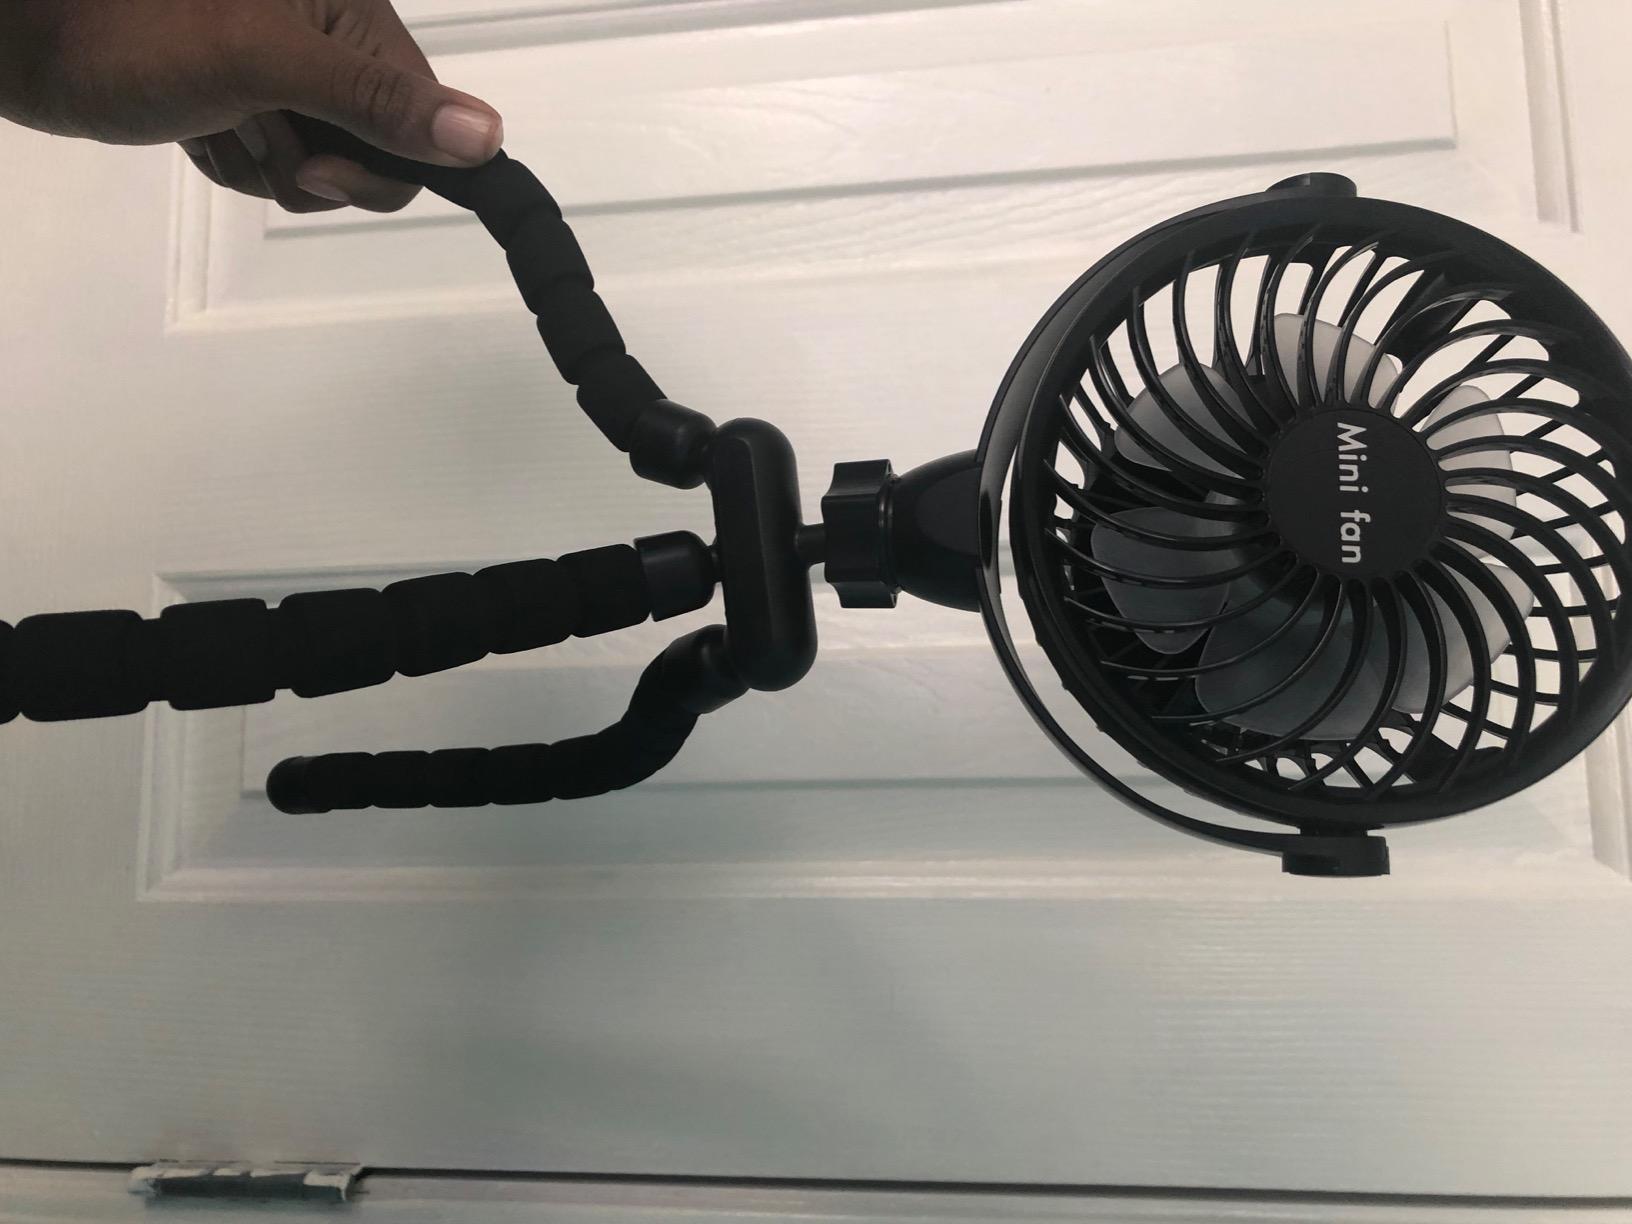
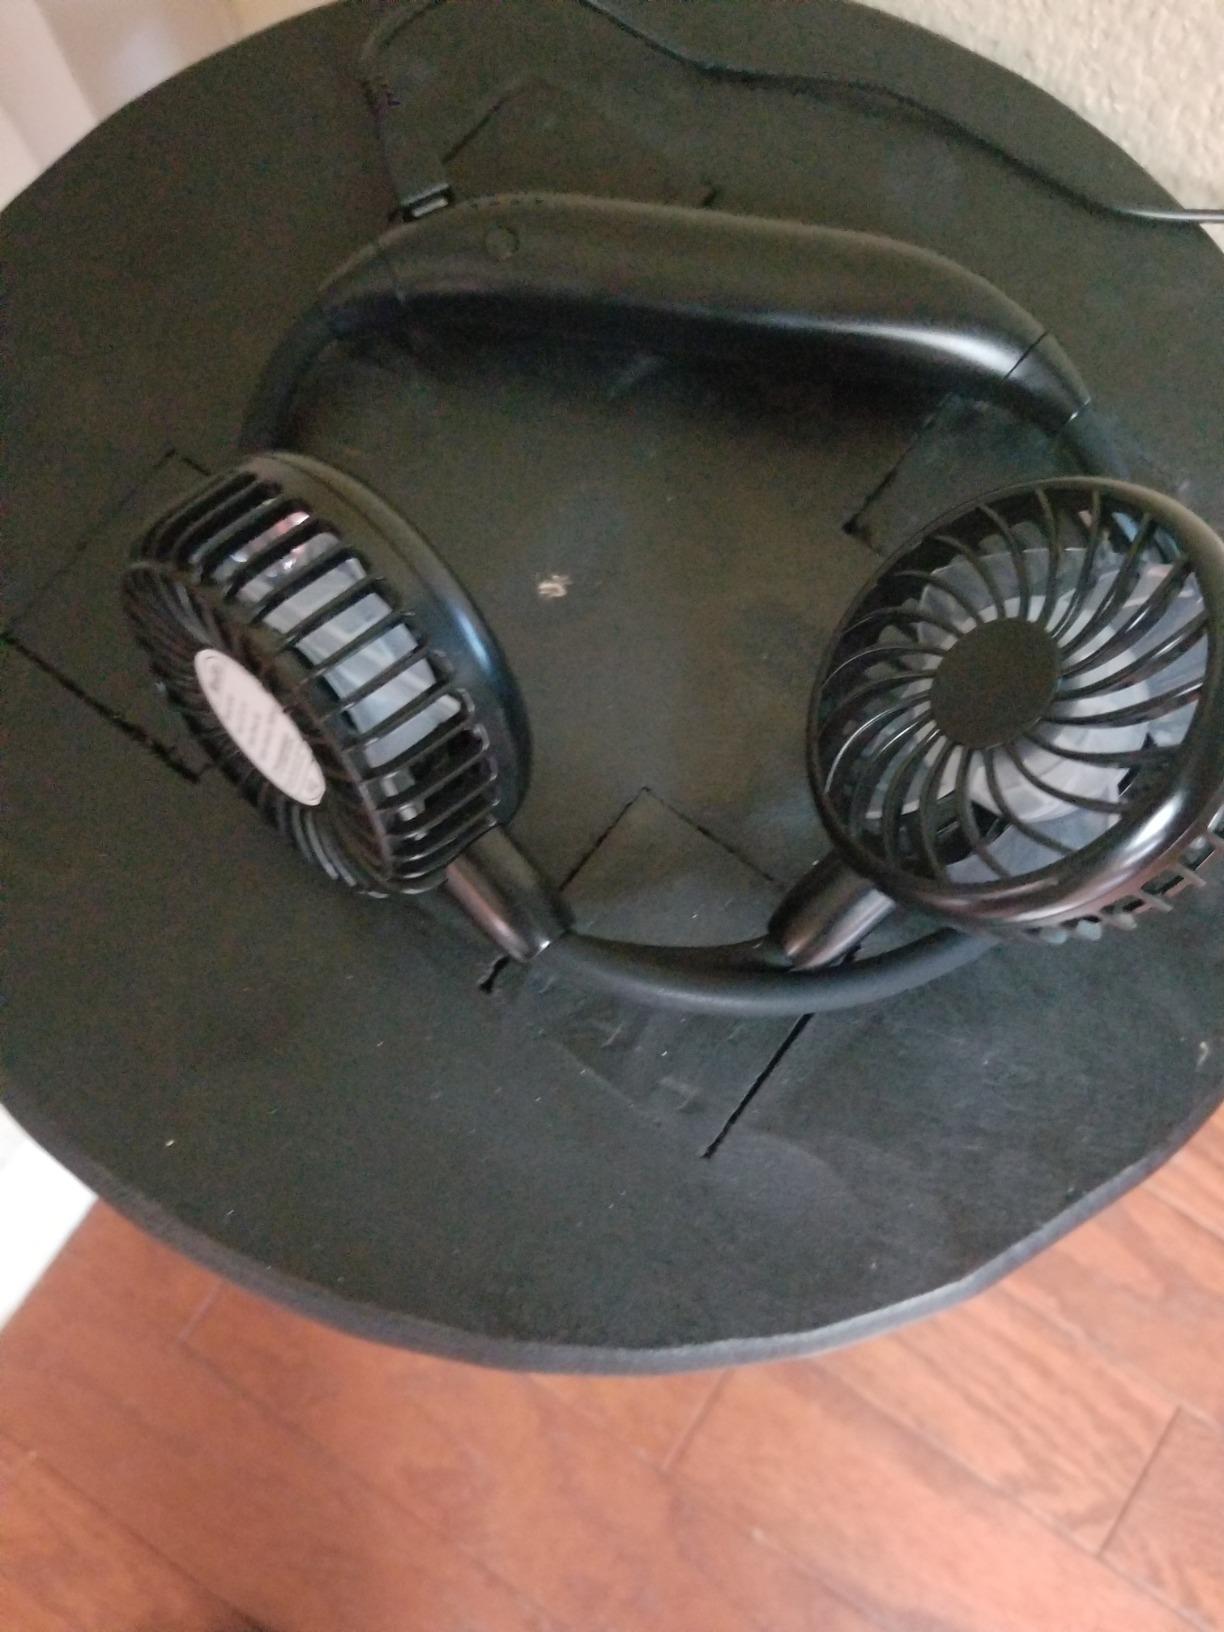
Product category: fan
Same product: no